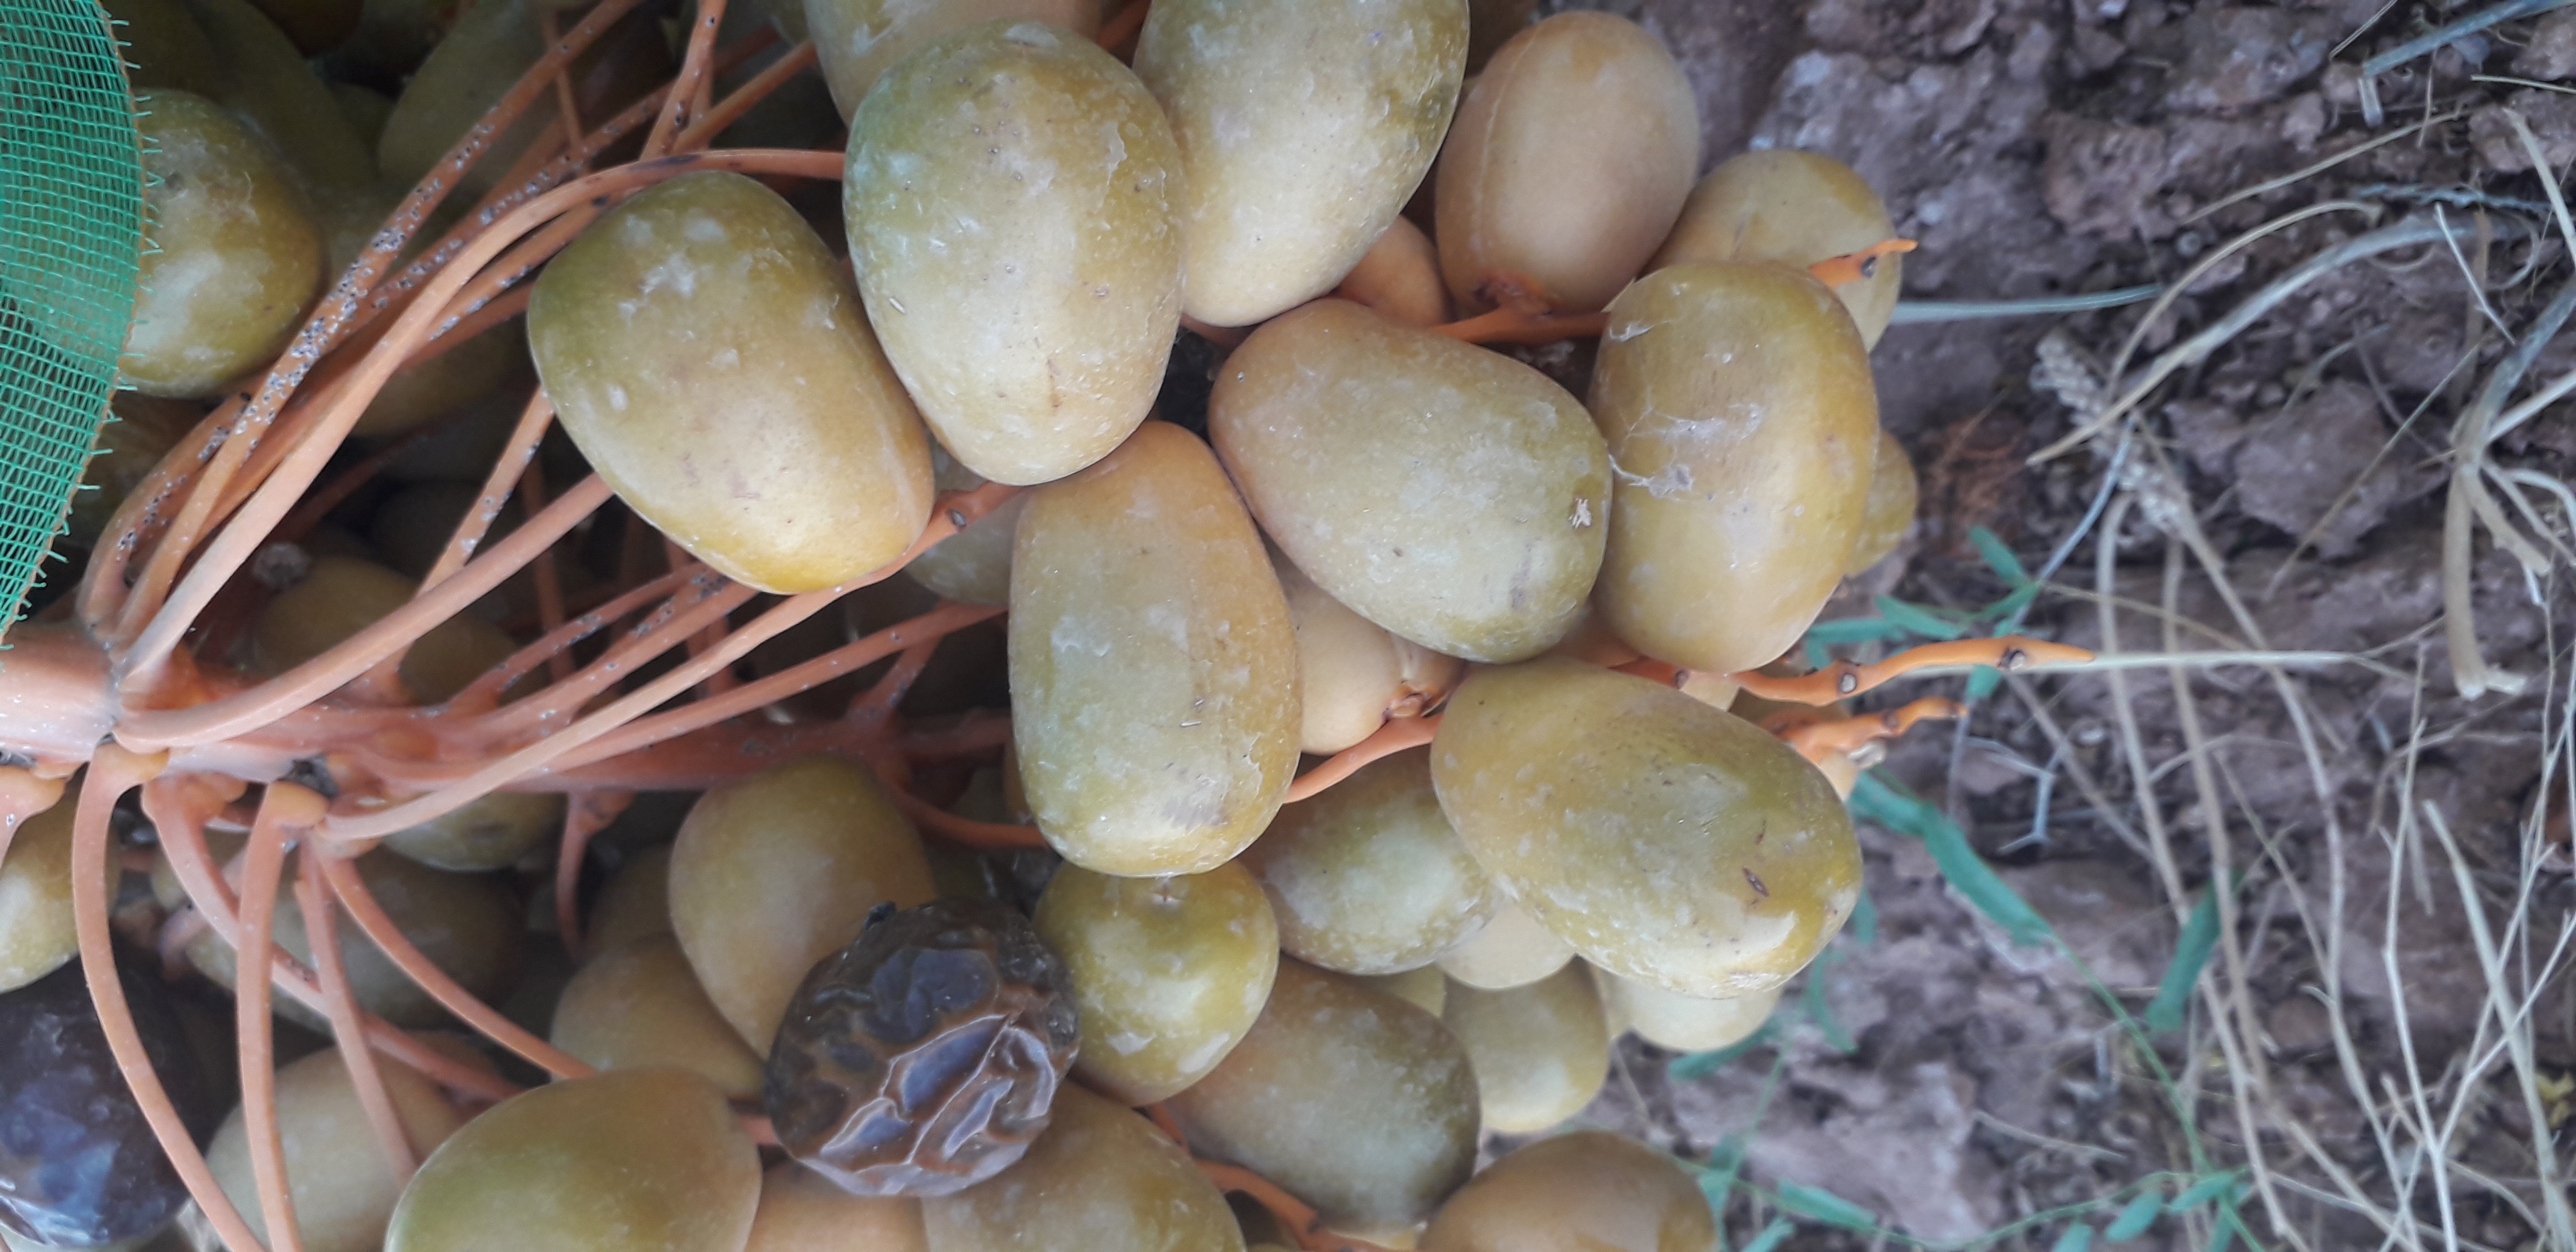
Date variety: Boufagous